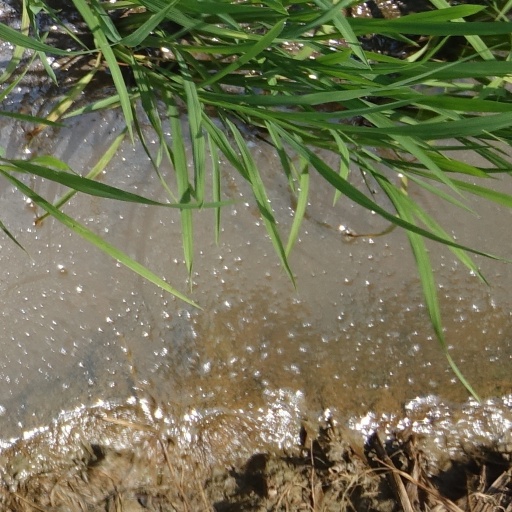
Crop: rice